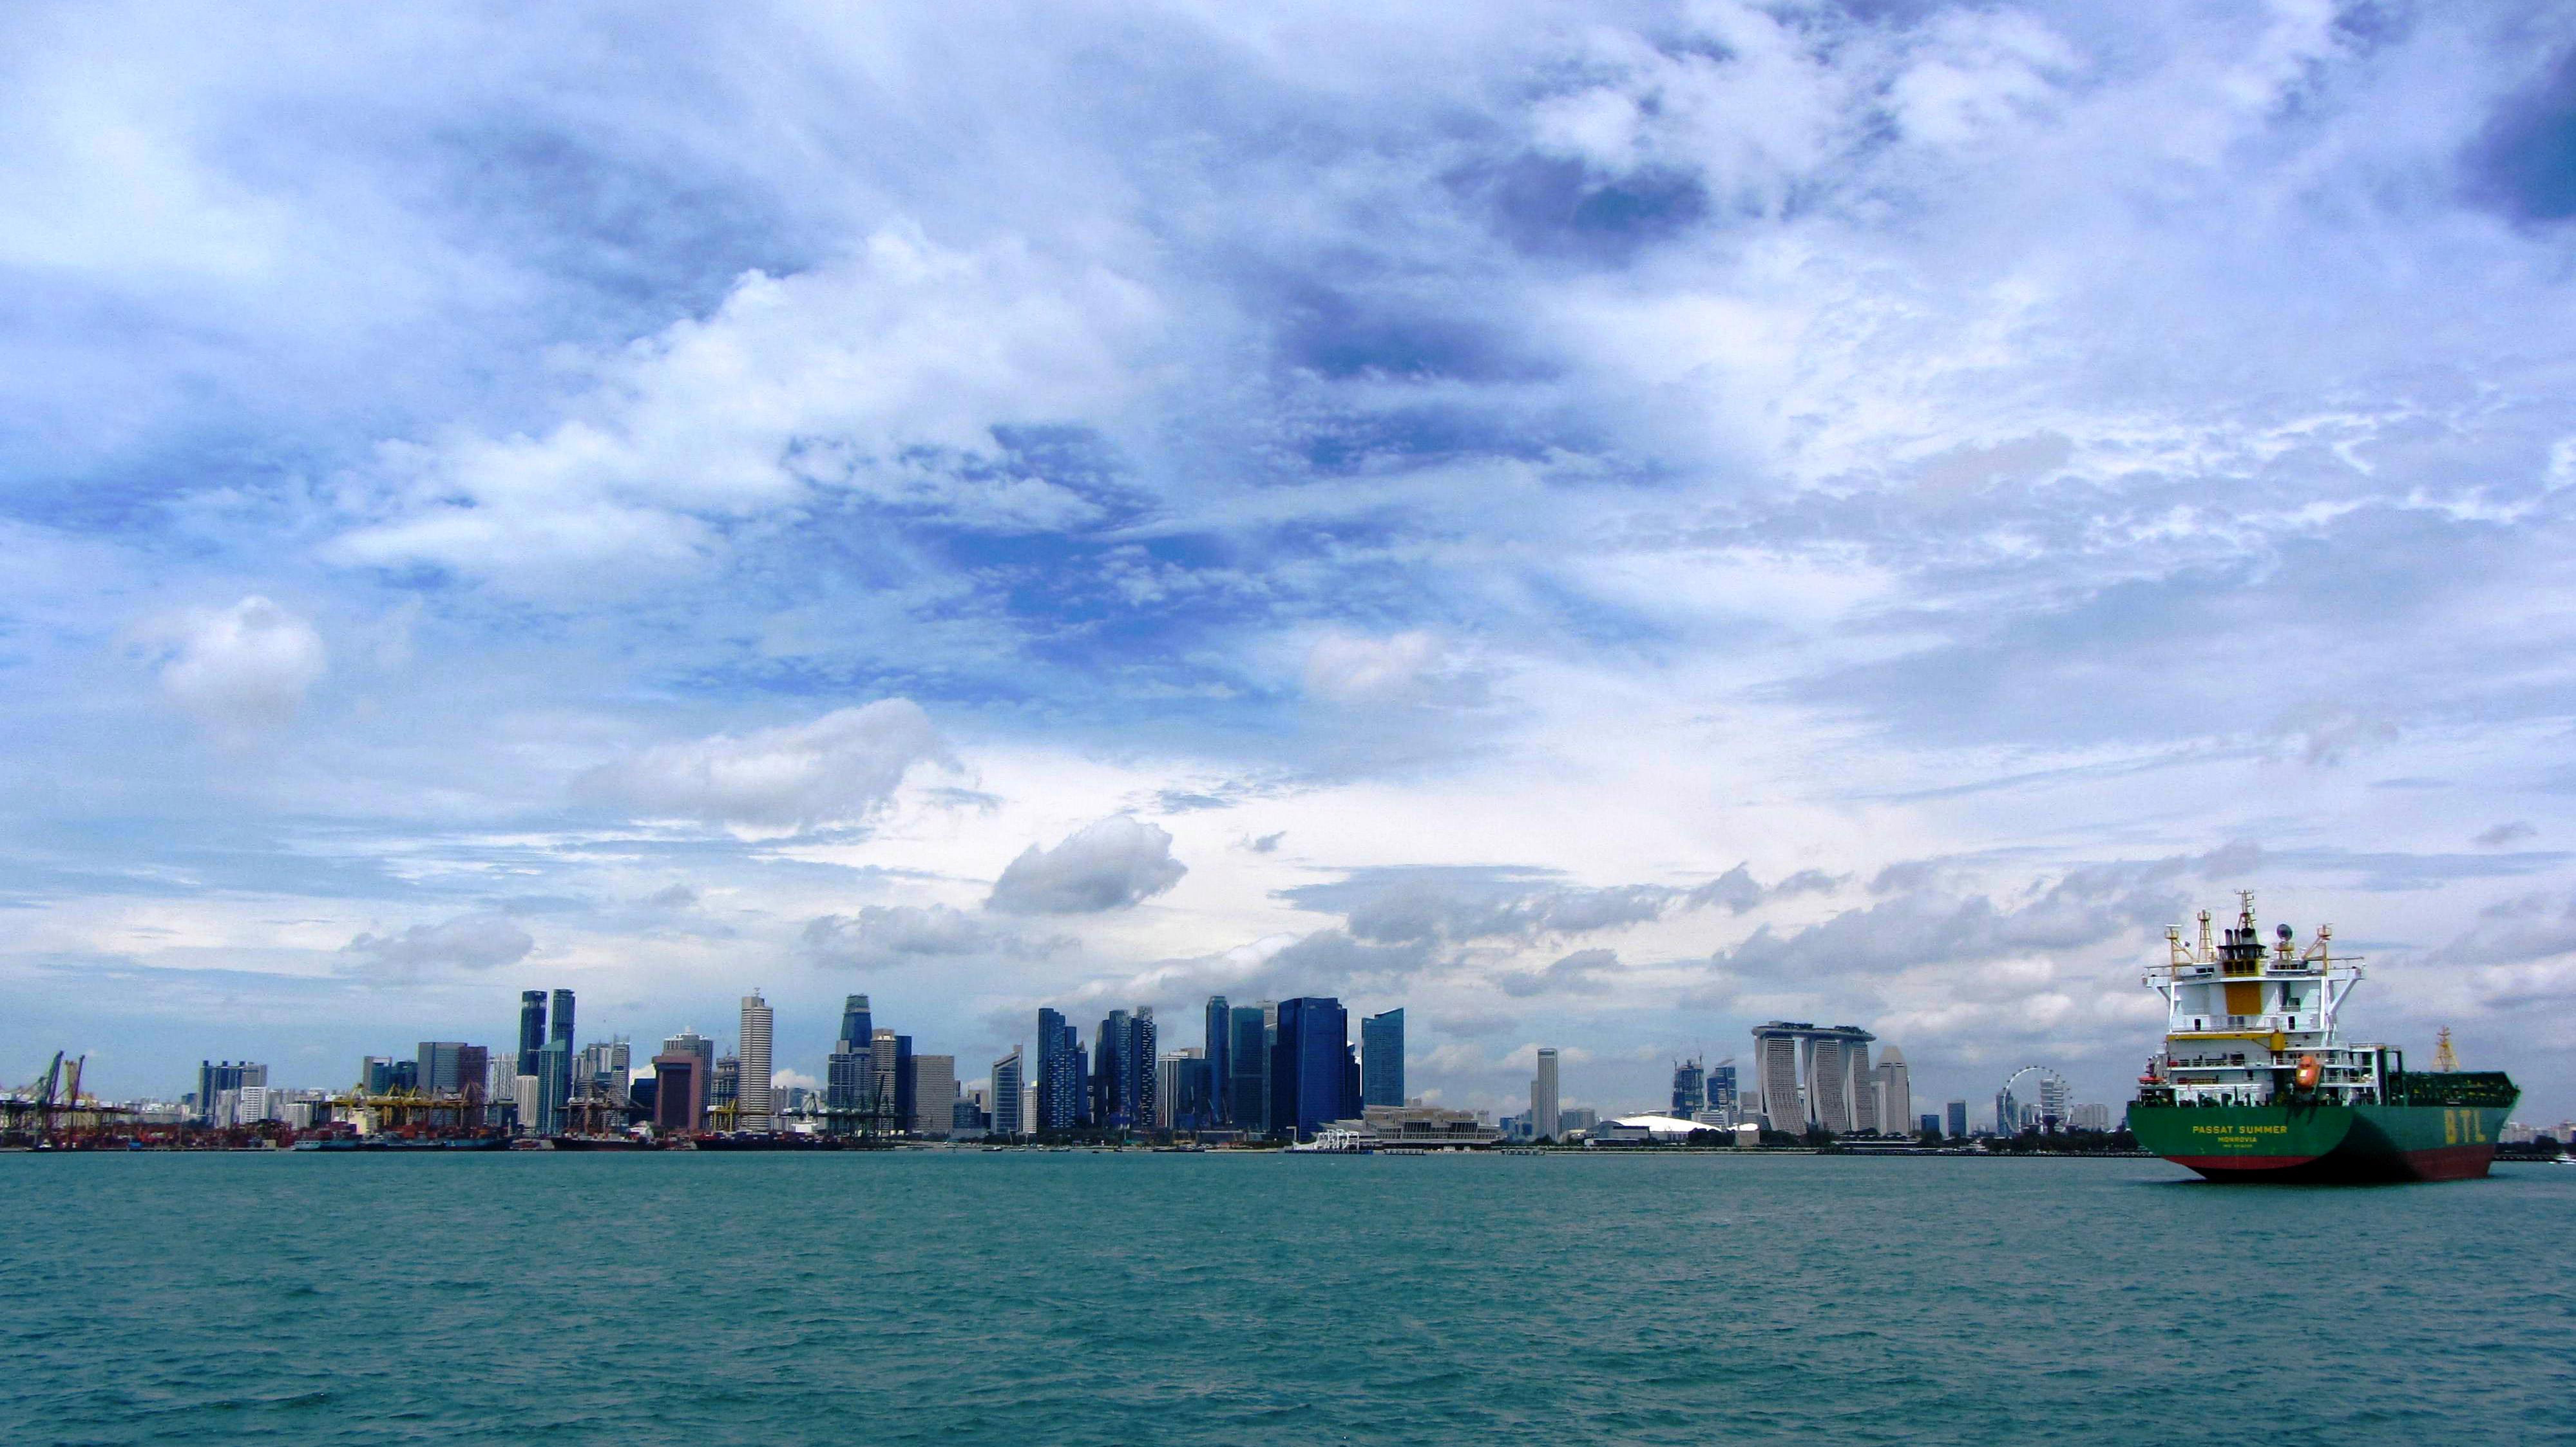
city, cloud, ship, vessel, harbor, port, singapore, sea, skyline, sky, daytime, cityscape, metropolitan area, blue, human settlement, urban area, skyscraper, horizon, metropolis, downtown, architecture, water transportation, ocean, tower block, vehicle, river, ferry, boat, tourism, photography, building, watercraft, vacation, channel, freight transport